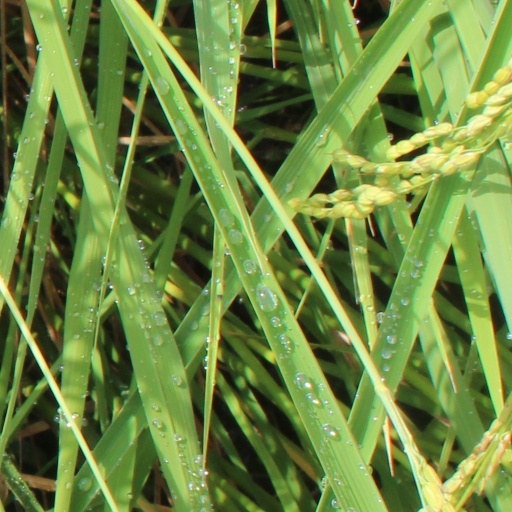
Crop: rice